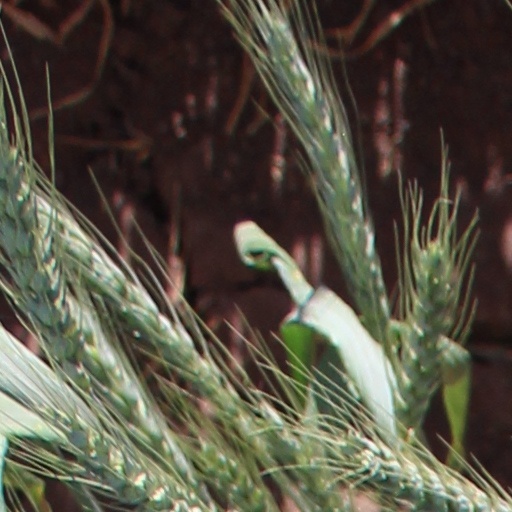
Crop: wheat